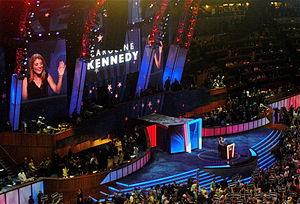
Caroline Bouvier Kennedy, née le 27 novembre 1957 à New York, est une écrivaine, éditrice, avocate américaine. Elle est la fille du 35ᵉ président des États-Unis John F. Kennedy et de son épouse Jacqueline Kennedy-Onassis. Ambassadrice des États-Unis au Japon du 16 octobre 2013 au 18 janvier 2017, elle est la première femme ambassadrice américaine en poste à Tokyo.